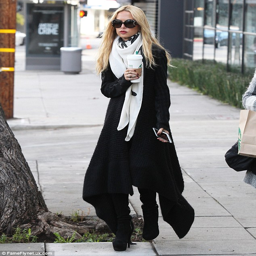
be careful ! was seen teetering along in the treacherous footwear after stopping by delicatessen